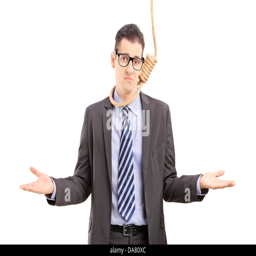
young businessman in suit with a rope around his neck gesturing